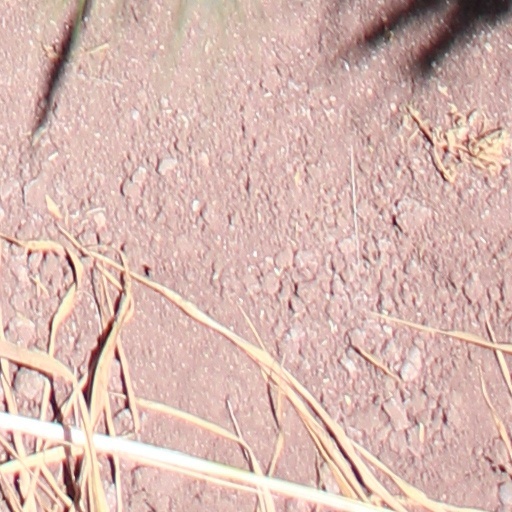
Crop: wheat